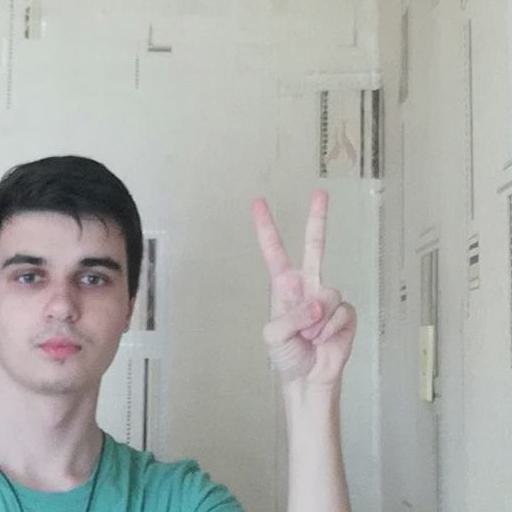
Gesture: peace